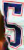
Number: 5